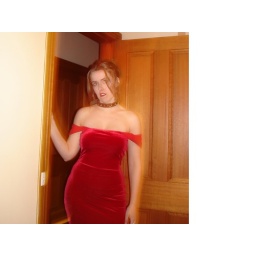
Bonnie in a red dress and dog collar, dressed up for sara's 26th birthday